Video random-access memory

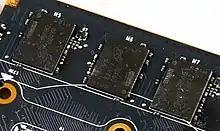
GDDR5X SDRAM on an NVIDIA GeForce GTX 1080 Ti graphics card

Video random-access memory (VRAM) is dedicated computer memory used to store the pixels and other graphics data as a framebuffer to be rendered on a computer monitor. It often uses a different technology than other computer memory, in order to be read quickly for display on a screen.